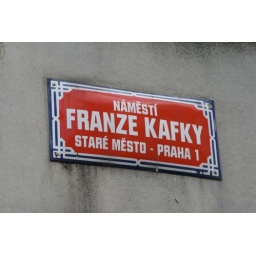
A street sign in Prague